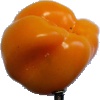
Label: Pepper Yellow 1